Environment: real
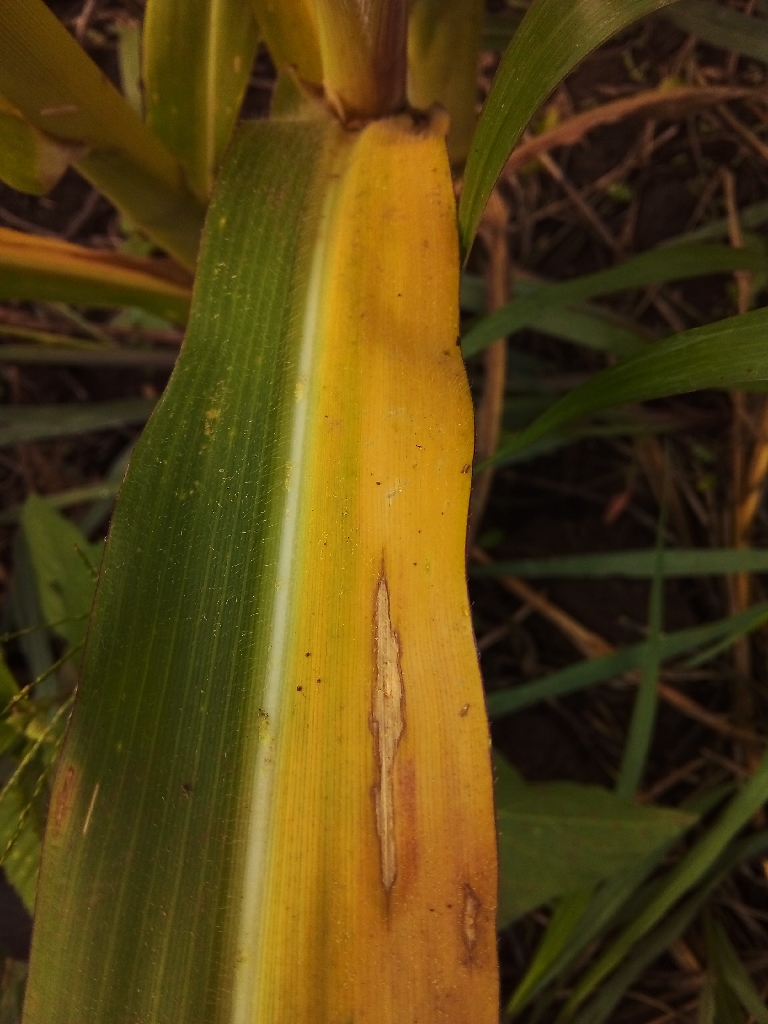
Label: northern_corn_leaf_blight